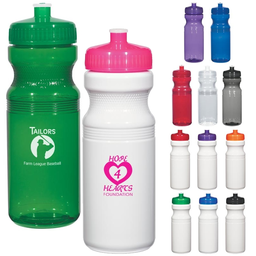
Label: bottles